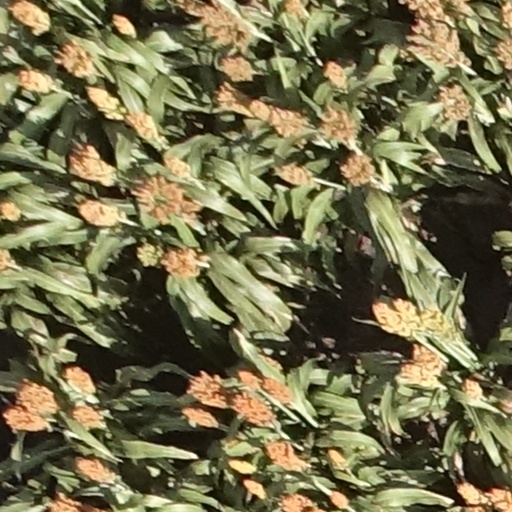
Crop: sorghum